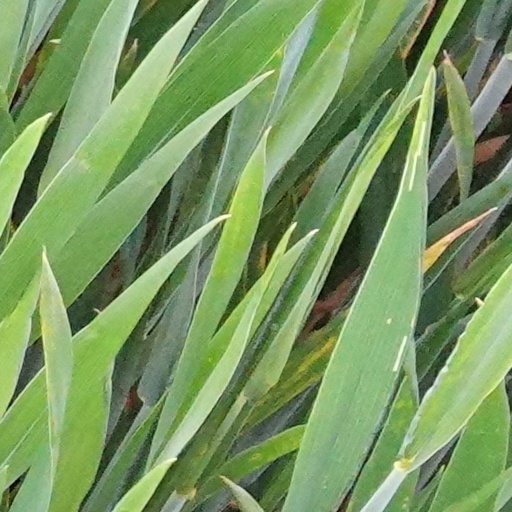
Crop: wheat